History of Orkney

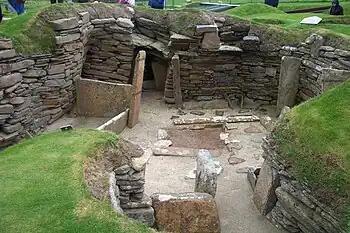
Neolithic dwellings at Skara Brae, Orkney

As with Prehistoric Scotland generally, hunter gatherers followed the slow retreat of ice age glaciation. The rapid spread of Neolithic culture up the western seaways soon brought early farming settlements and Megalithic culture. The prevalent use of the local sandstone, found ready split into convenient building slabs on the shore, preserved numerous structures from this period, including prehistoric villages, brochs, souterrain structures, chambered cairns and standing stones.